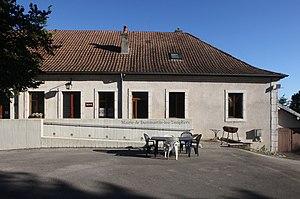
Mairie de Dammartin-les-Templiers (Doubs).
Dammartin-les-Templiers est une commune française située dans le département du Doubs en région Bourgogne-Franche-Comté. Les habitants se nomment les Templinois et Templinoises.